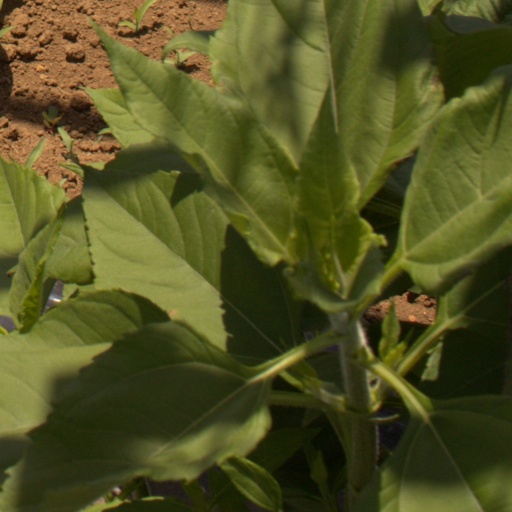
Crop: Jerusalem artichoke